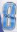
Number: 8